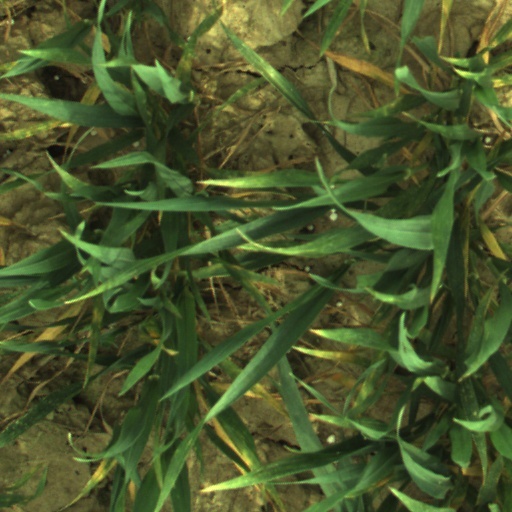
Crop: wheat